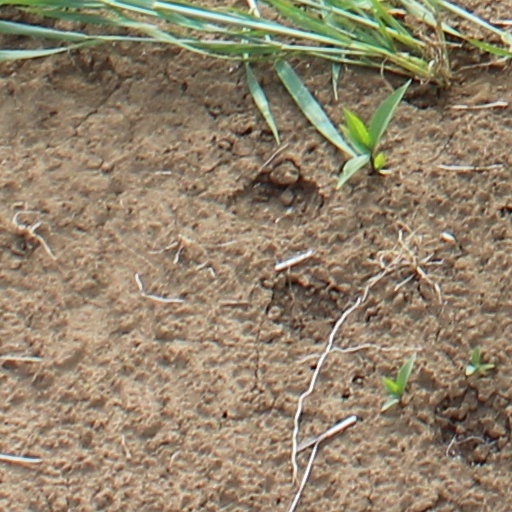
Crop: wheat